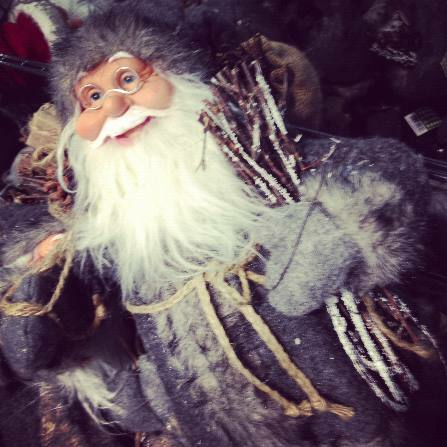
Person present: No